St John's Church, Little Gidding

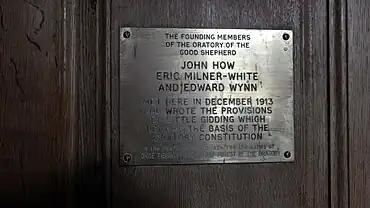
Plaque commemorating the founding of the Oratory of the Good Shepherd in Little Gidding

St John's Church is the Church of England parish church of the village of Little Gidding in Cambridgeshire. It is dedicated to St John the Evangelist and is a Grade I listed building. It is brick with a Ketton stone (a form of limestone) facing and a Collyweston stone slate roof.